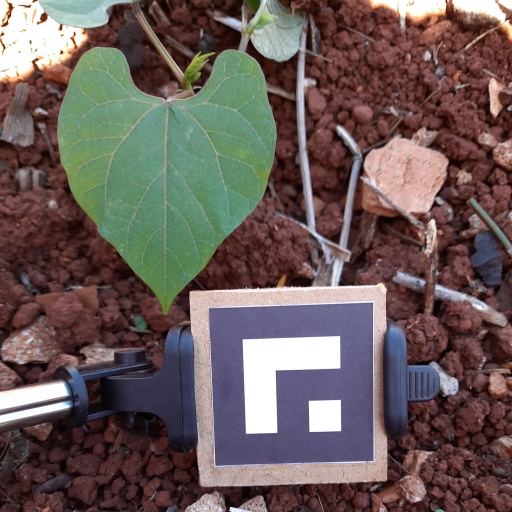
Observations: flat surface, no eating holes, under shade